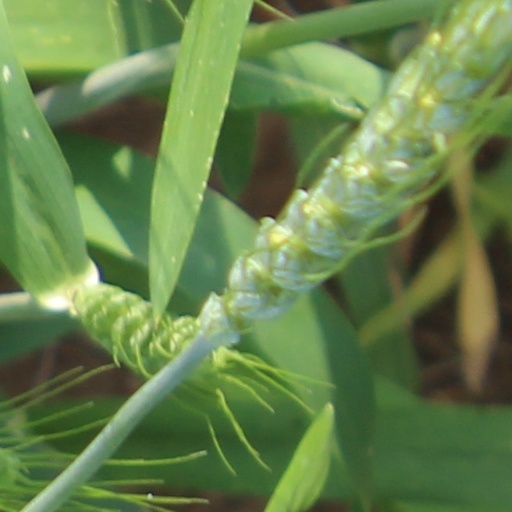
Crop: wheat